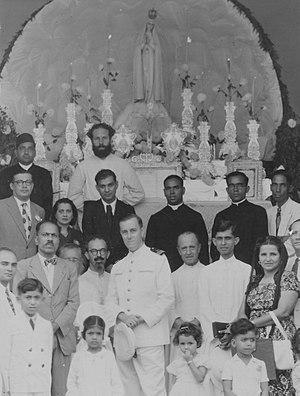
20 Juillet 1950 à Diu - Visite de l'image de Notre Dame de Fátima Português: 1950-7-20 DIU Visita de Nossa Senhora de Fátima
La statue de Notre-Dame de Fátima, installée devant la chapelle des apparitions a été réalisée par un sculpteur en cèdre du Brésil sur les indications de Lúcia dos Santos en 1920. Cette statue, représentant Notre-Dame de Fátima est solennellement couronnée le 13 mai 1946 par le cardinal Benedetto Aloisi Masella, légat du pape Pie XII.
Miguel António do Carmo de Noronha de Paiva Couceiro, 4ᵉ comte de Paraty, est un militaire et administrateur colonial portugais qui a occupé le poste de gouverneur de Diu. Dans la vie civile il est industriel, dirige la "Compagnie Colonial do Búzi" au Mozambique et fonde la "Açucareira de Moçambique". Il est aussi l'auteur de plusieurs travaux à caractère historique, héraldique et généalogique.